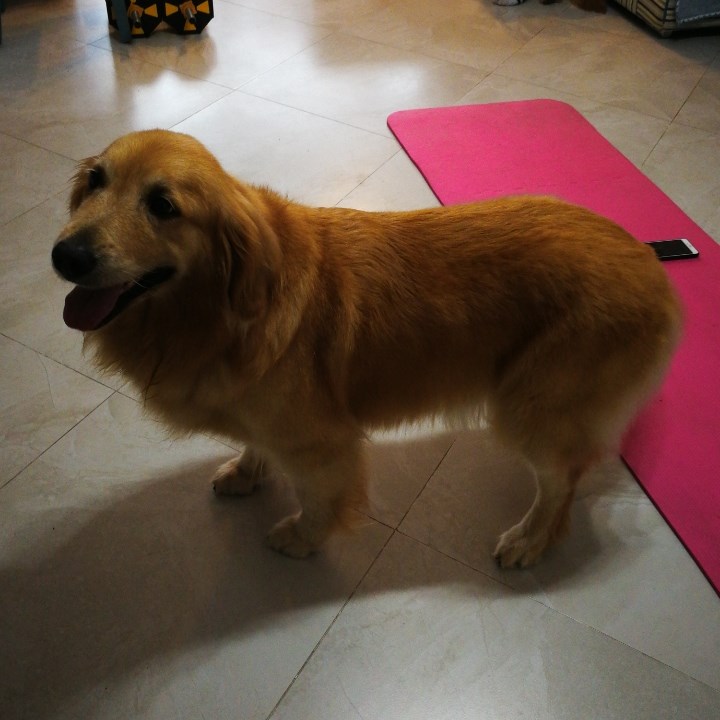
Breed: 5355-n000126-golden_retriever